Human evolution

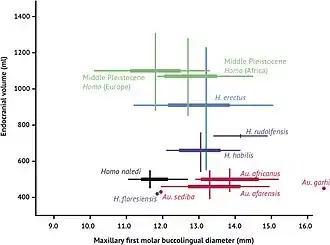
Brain size and tooth size in hominins

Bipedalism (walking on two legs) is the basic adaptation of the hominid and is considered the main cause behind a suite of skeletal changes shared by all bipedal hominids. The earliest hominin, of presumably primitive bipedalism, is considered to be either "Sahelanthropus" or "Orrorin", both of which arose some 6 to 7 million years ago. The non-bipedal knuckle-walkers, the gorillas and chimpanzees, diverged from the hominin line over a period covering the same time, so either "Sahelanthropus" or "Orrorin" may be our last shared ancestor. "Ardipithecus", a full biped, arose approximately 5.6 million years ago.